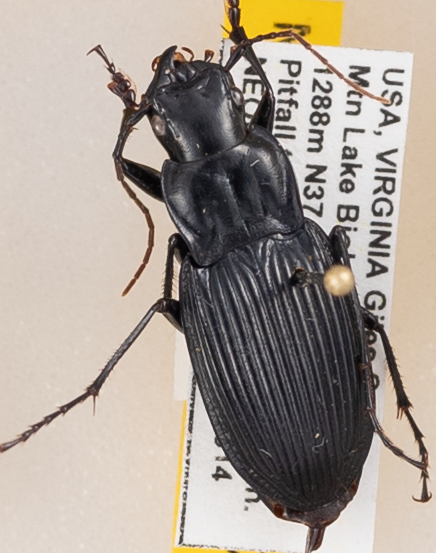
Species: Dicaelus teter
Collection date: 2022-06-14
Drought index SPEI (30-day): -0.03
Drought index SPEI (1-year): -1.01
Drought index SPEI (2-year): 0.1